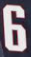
Number: 6